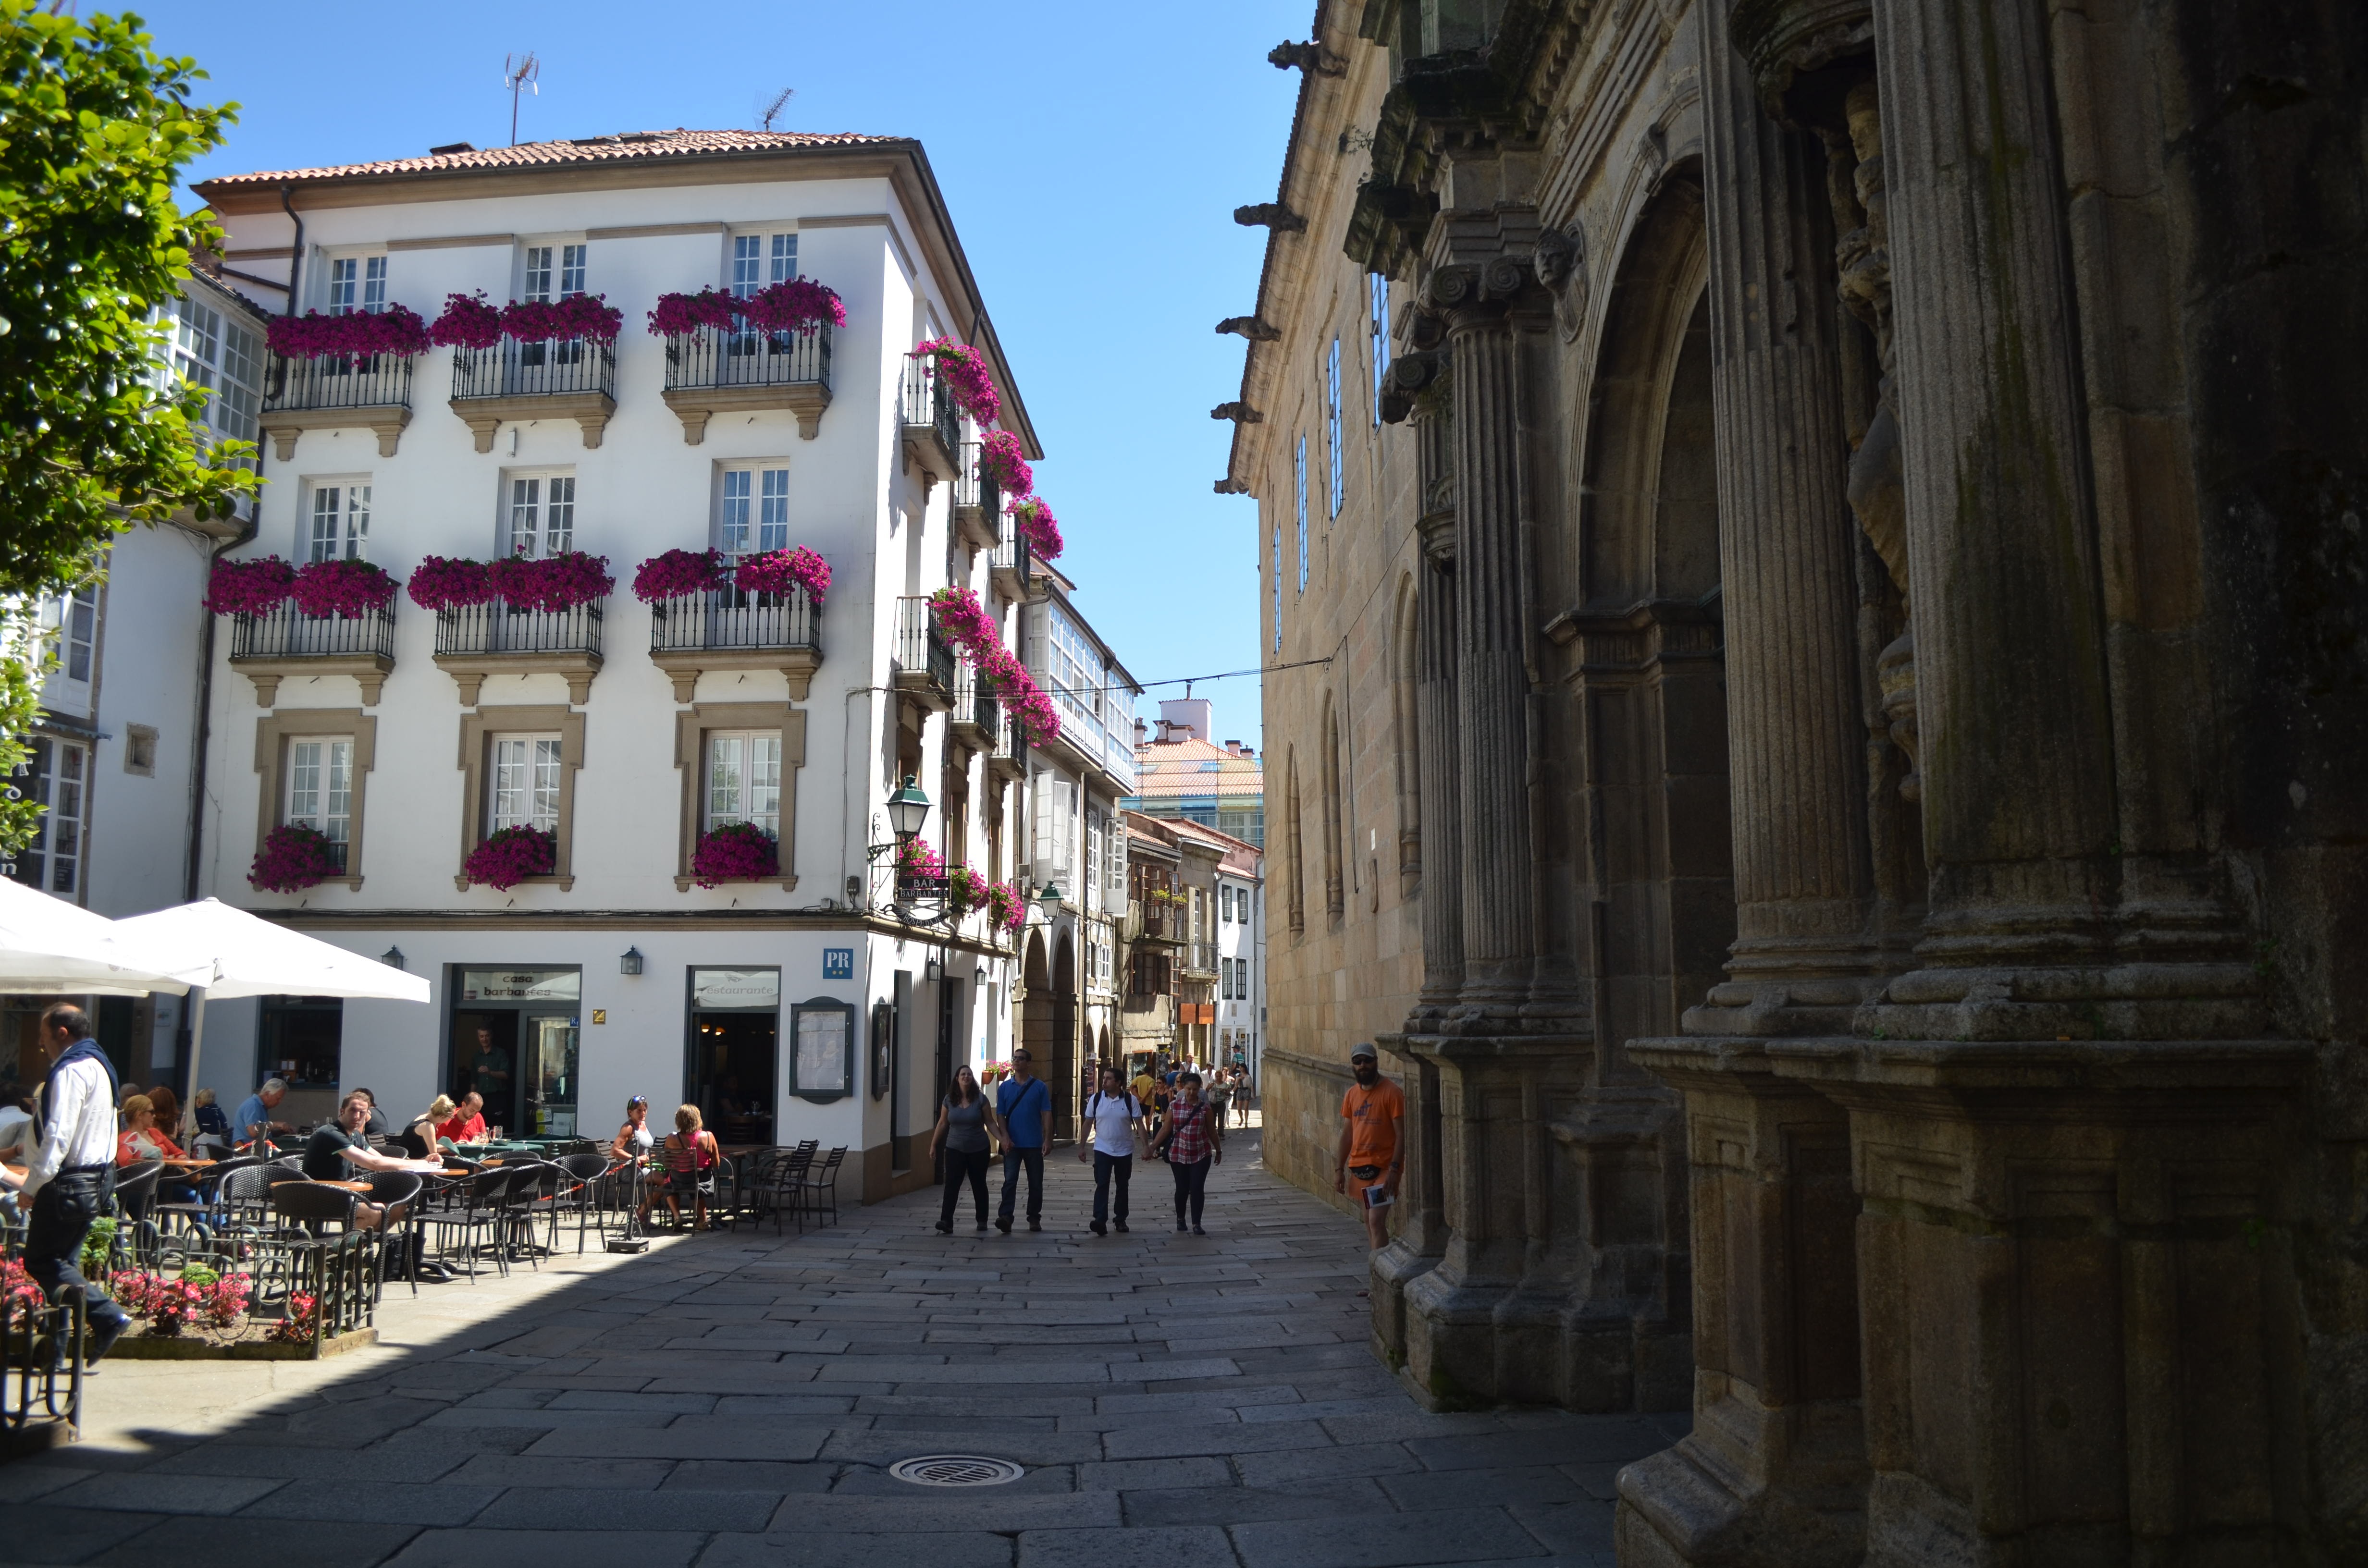
road, street, window, town, alley, city, urban, cityscape, downtown, landmark, facade, tourism, door, place of worship, temple, infrastructure, town square, closed, arc, granite, santiago, neighbourhood, urban area, human settlement